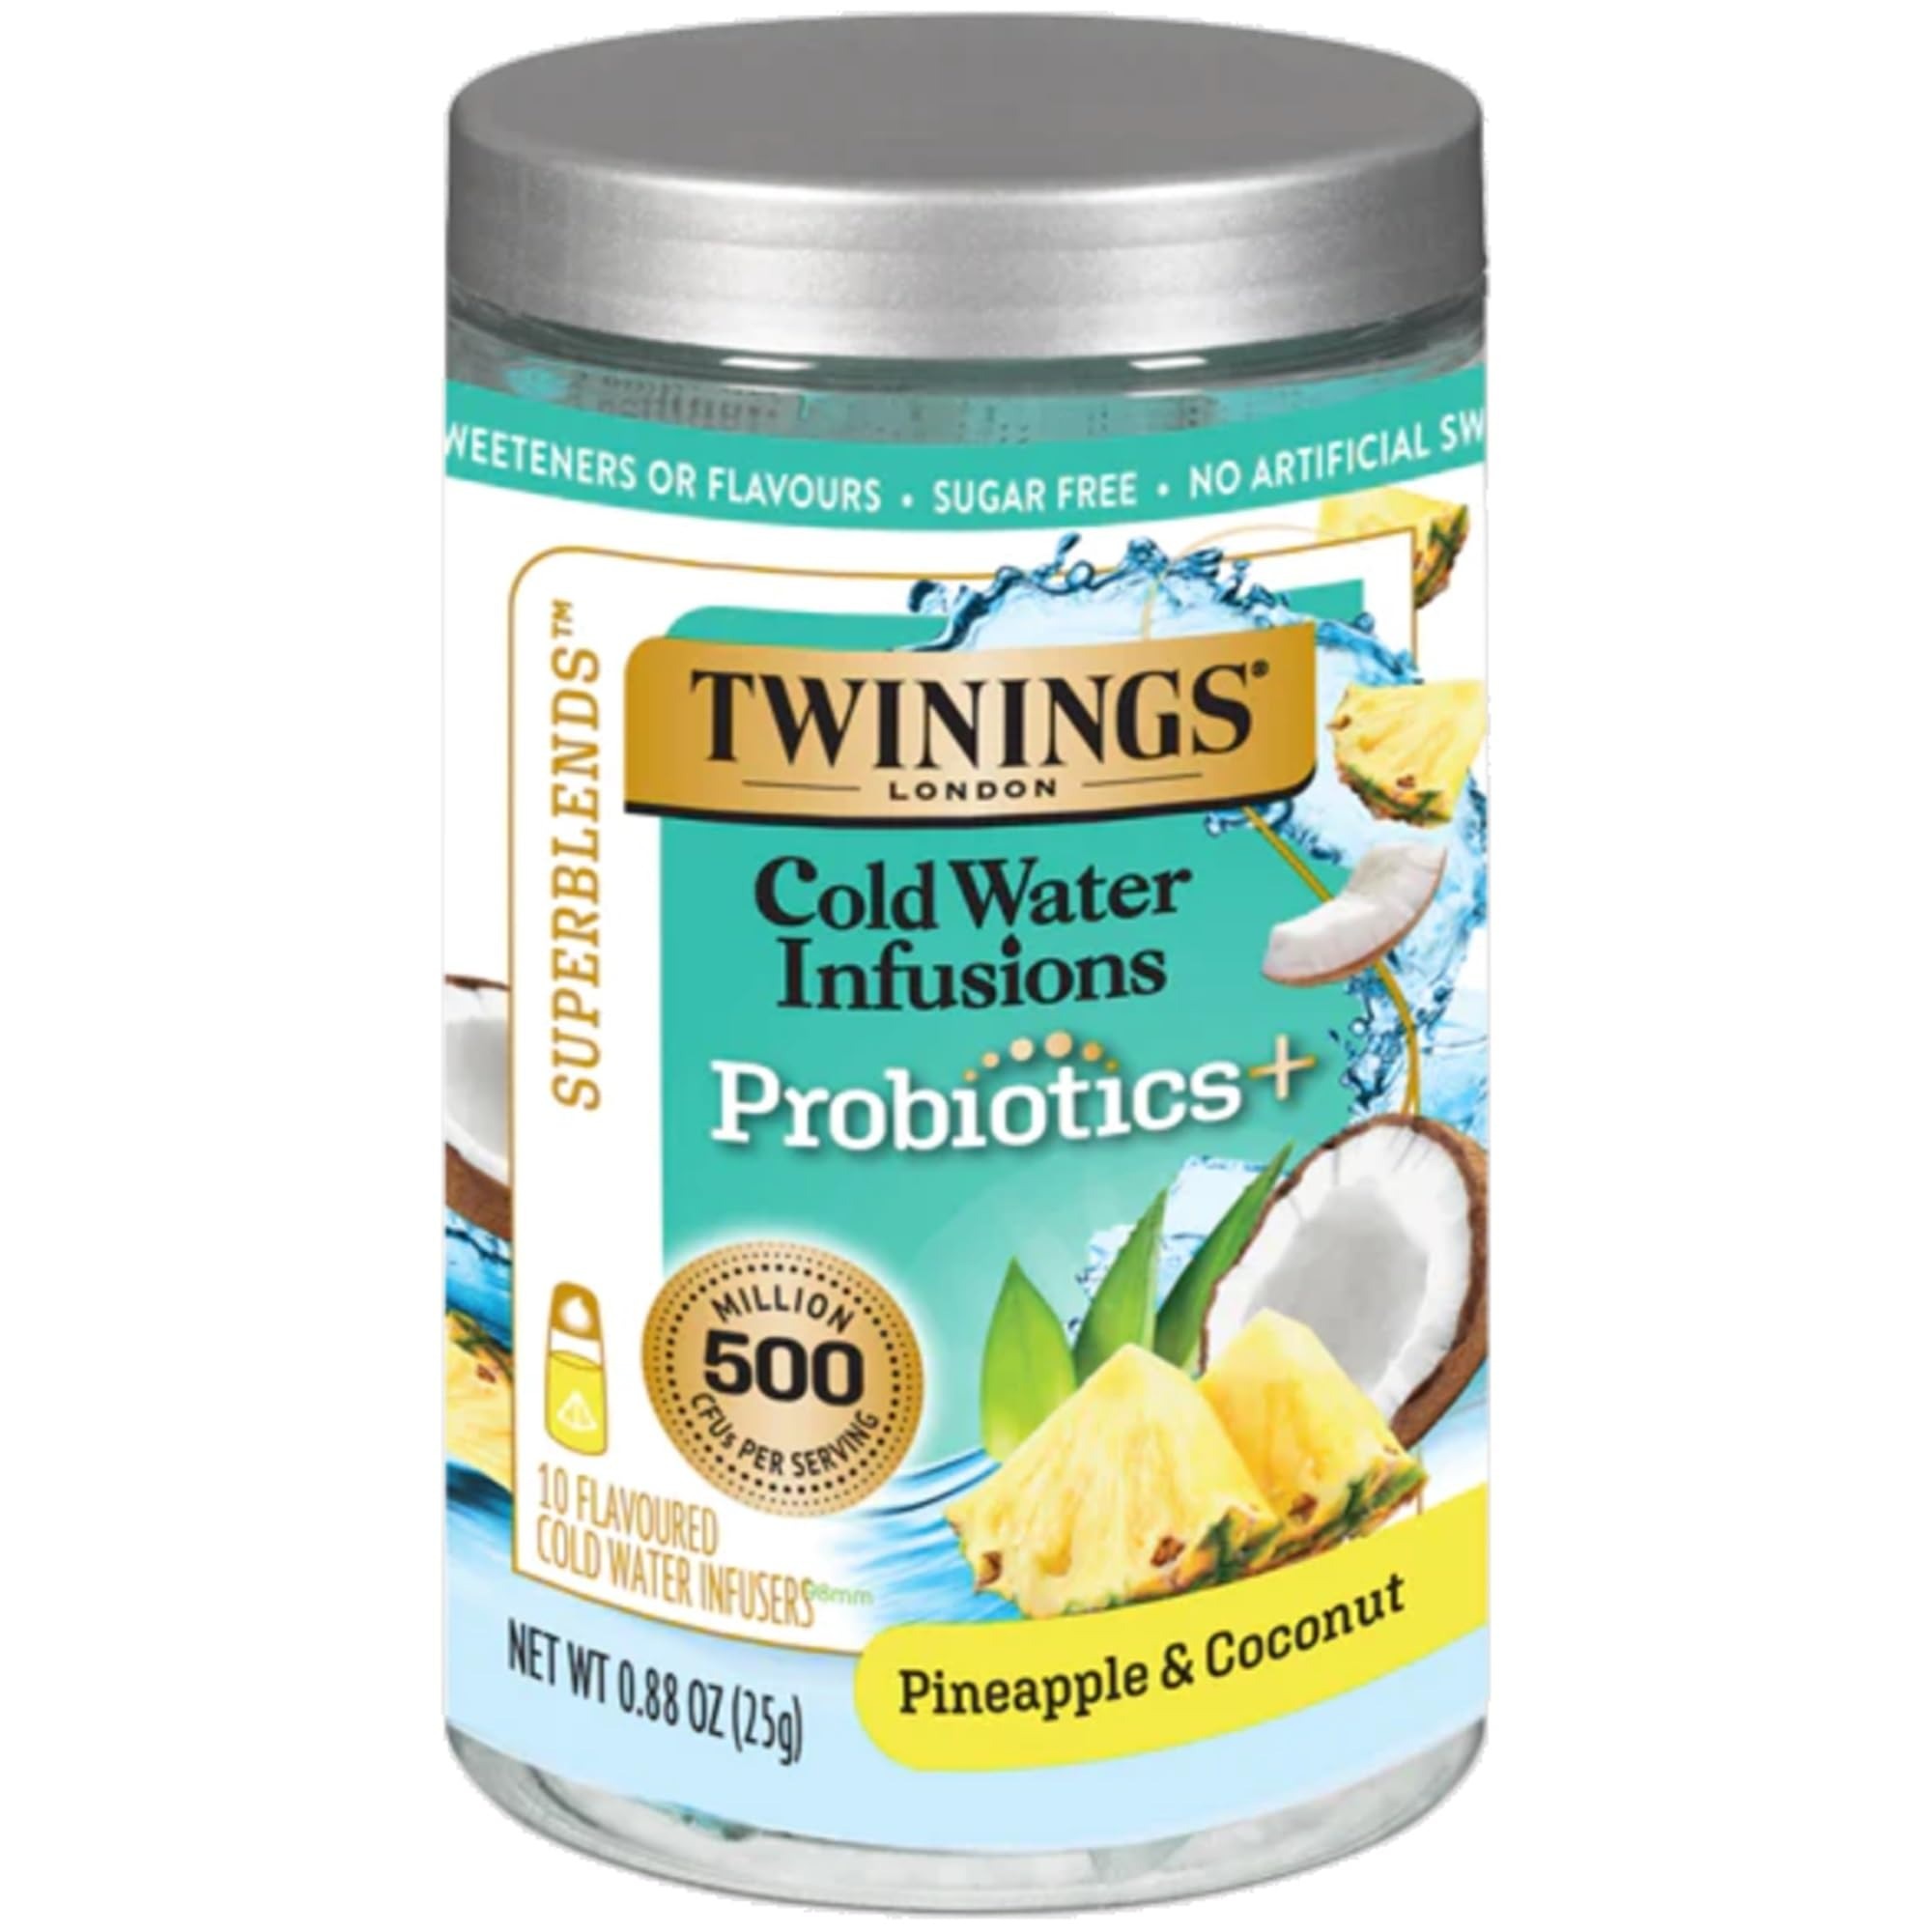
Item Name: Twinings Superblends Cold Water Infusions Probiotics+ Pineapple & Coconut Flavoured, 10 Cold Water Infusers (Pack of 6)
Bullet Point 1: DRINK IN LIFE: Six canisters of 10 Probiotics plus Pineapple and Coconut Flavoured Cold Water Infusers, by Twinings London
Bullet Point 2: TASTING NOTES: Dive into the tropical flavours of tart pineapple and sweet coconut while you stay hydrated and support your digestive health. Specially blended and tested to ensure that each serving delivers 500 million CFUs of probiotics to help provide effective digestion support, without impacting the taste of your water
Bullet Point 3: ONLY THE FINEST QUALITY: White Hibiscus, Lemon Balm, Apple Pieces, Natural Coconut And Pineapple Flavours With Other Natural Flavours, Bacillus Coagulans Gbi-30 6086, Natural Flavour Contains: Coconut
Bullet Point 4: GREAT FOR ON THE GO: Drop 1 infuser in your water bottle (16.9 OZ / 500 mL). Wait 7 minutes, shaking occasionally. Leave infuser in and enjoy. Once prepared please consume within 8 hours
Bullet Point 5: SOURCED WITH CARE: Twinings aims to improve the lives of communities from which we source by improving access to water and sanitation, empowering women and enhancing incomes and resilience
Bullet Point 6: No Artificial Sweeteners or Flavours.
Value: 5.28
Unit: Ounce

Price: 52.22